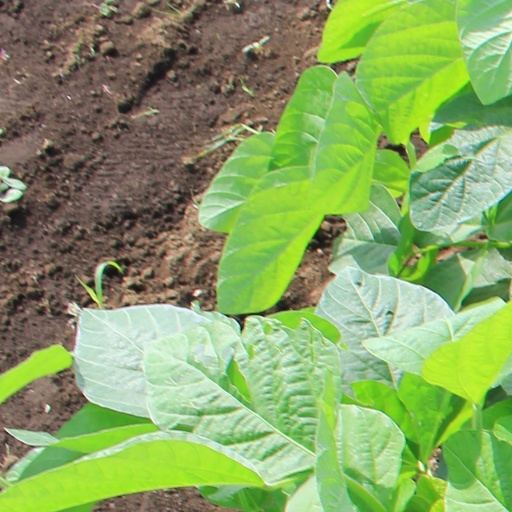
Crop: soybean